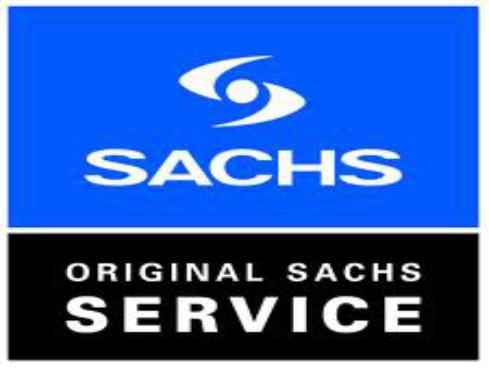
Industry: Electronic